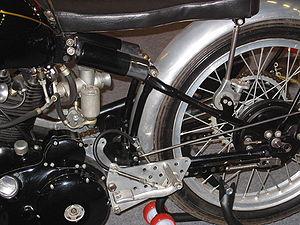
Une installation est dite en porte-à-faux lorsqu'un élément est soutenu par une partie qui est elle-même au-dessus du vide, c'est-à-dire sans support immédiat en dessous de l'élément en « porte-à-faux ». Dans le langage courant, une installation en porte à faux évoque un risque de déséquilibre ou de rupture si elle est trop chargée, comme elle repose sur la solidité des supports qui la retiennent et que l'ensemble de l'installation n'est pas à l’aplomb de son point d’appui.